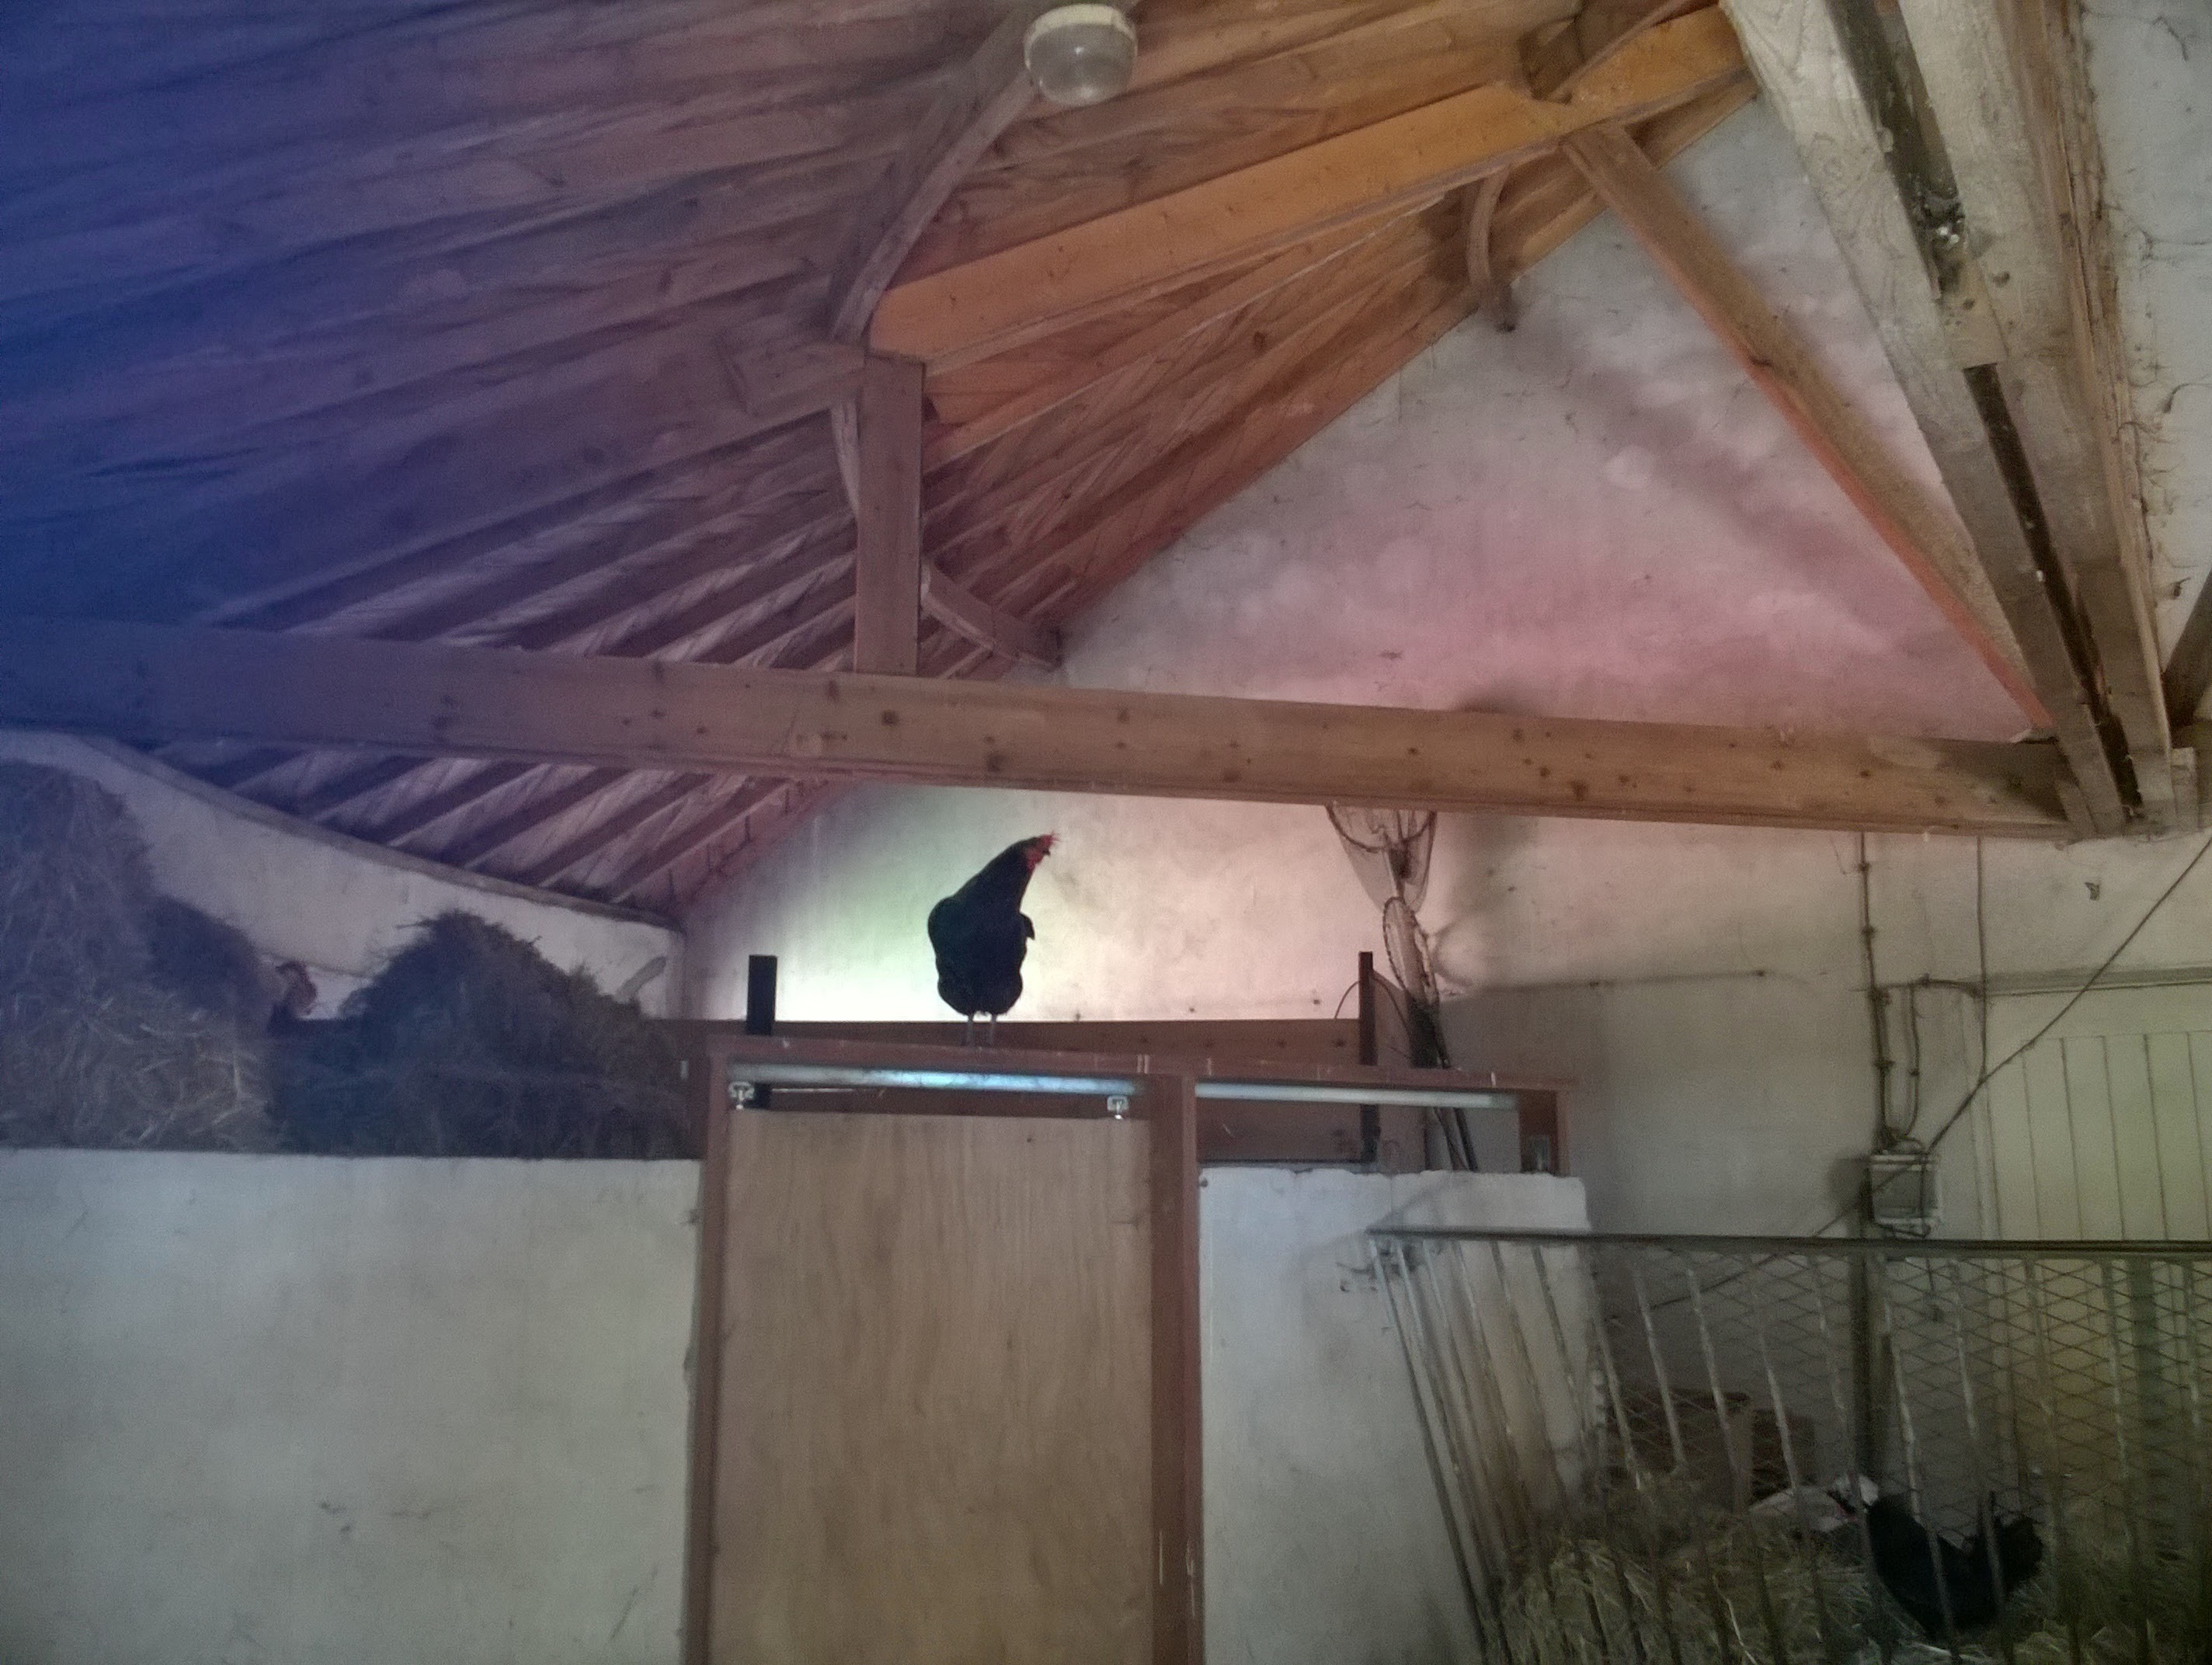
wood, house, floor, roof, barn, wall, shed, property, room, attic, outdoor structure